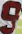
Number: 9